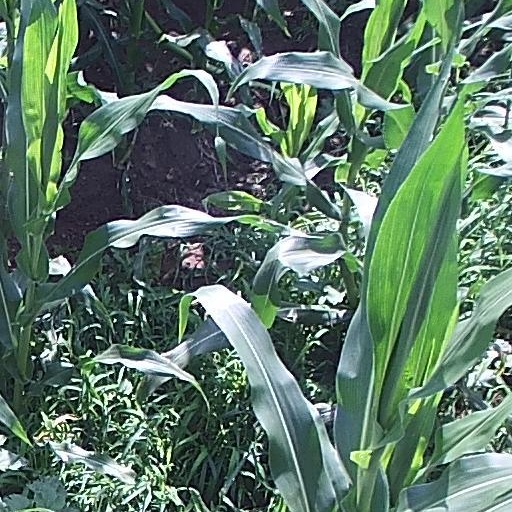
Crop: maize; corn